A Connecticut Yankee in King Arthur's Court

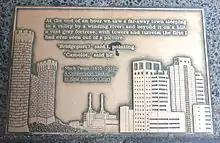
Bridgeport?' said I, pointing. 'Camelot', said he."

The story begins as a first-person narrative in Warwick Castle, where a man details his recollection of a tale told to him by an "interested stranger" personified as a knight through his simple language and familiarity with ancient armor.